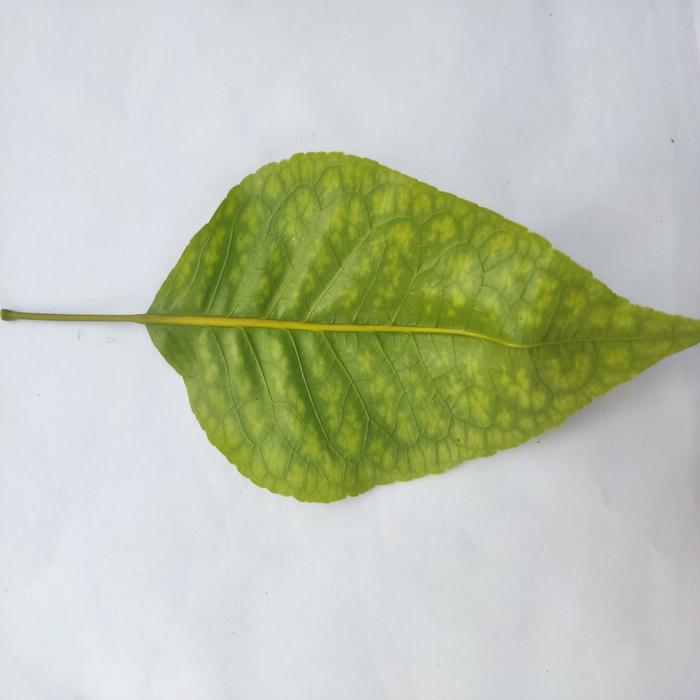
Crop: Aegle Marmelos
Leaf condition: Leaf_Spot